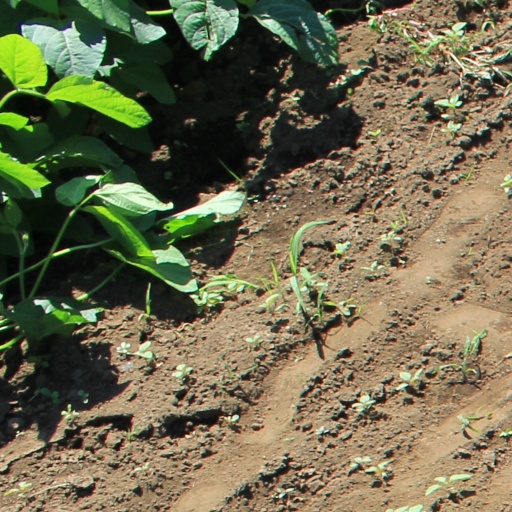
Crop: soybean